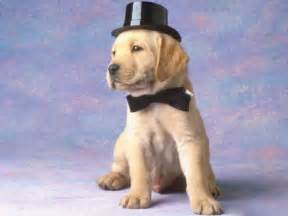
Label: dog